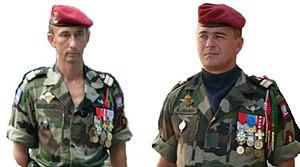
Passation de commandement des colonels du 1er régiment de parachutistes d'infanterie de marine au 2008 à Bayonne.
Le 1ᵉʳ régiment de parachutistes d'infanterie de marine est un régiment parachutiste des troupes de marine faisant partie des forces spéciales de l'armée française et dépendant du commandement des forces spéciales Terre.